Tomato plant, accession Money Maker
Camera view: tilt-top (135 deg); turntable rotation: 0 degrees
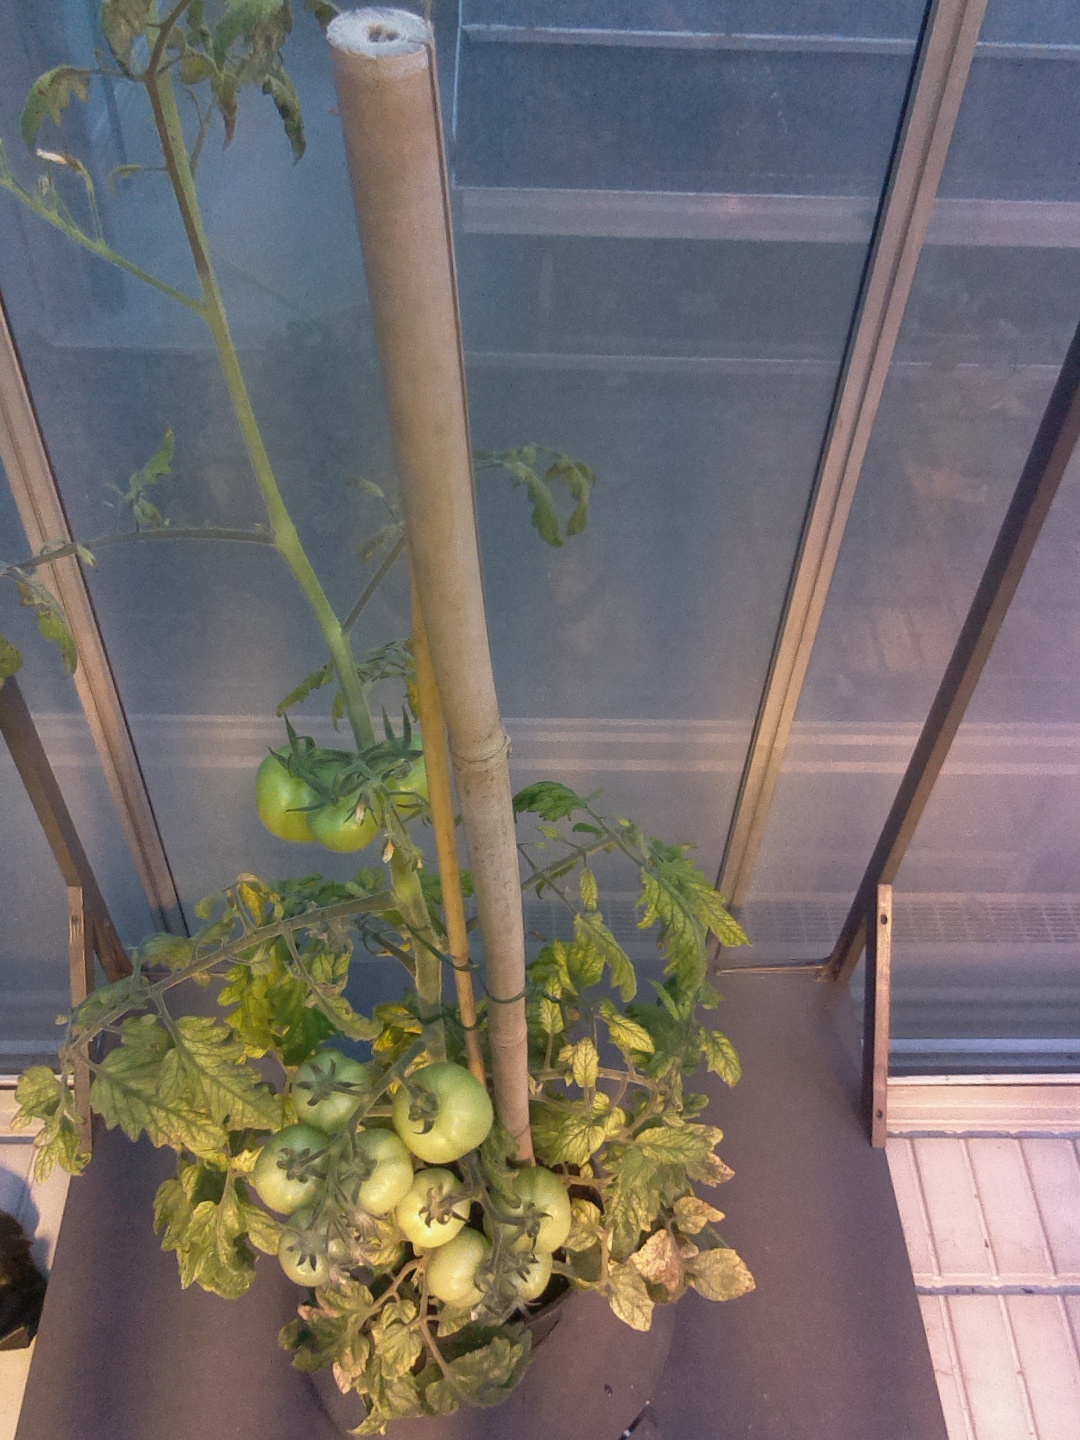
BBCH growth stage 78: 80% -90% of final fruit size